Shaniwar Peth, Pune

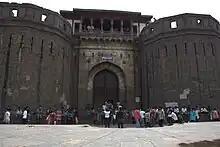
Shaniwar Wada, the palace and administrative headquarters built by Baji Rao I in 1730

The area has ruins of Jain temples and ghats dating back to Yadava period. Shaniwar peth also has two muslim tombs , the Shaikh salah on the bank of the Mutha river. These were built on the ruins of hindu temples of Kedareshwar and Amriteshwar in the 13th century. The systematic development of the area started under the Nizamshahi of Ahmadnagar. The area was named Murtazabad after the sultan ruling at that time.